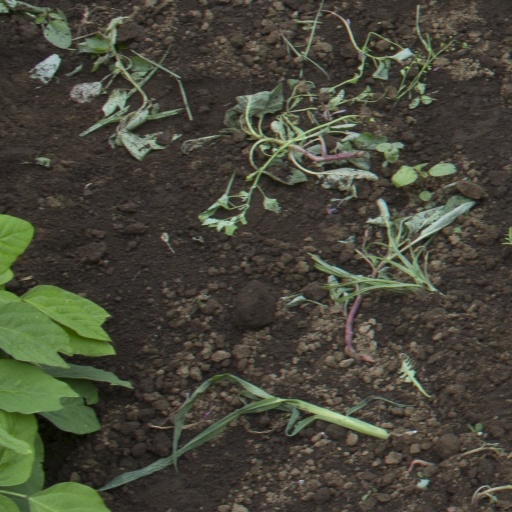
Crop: soybean